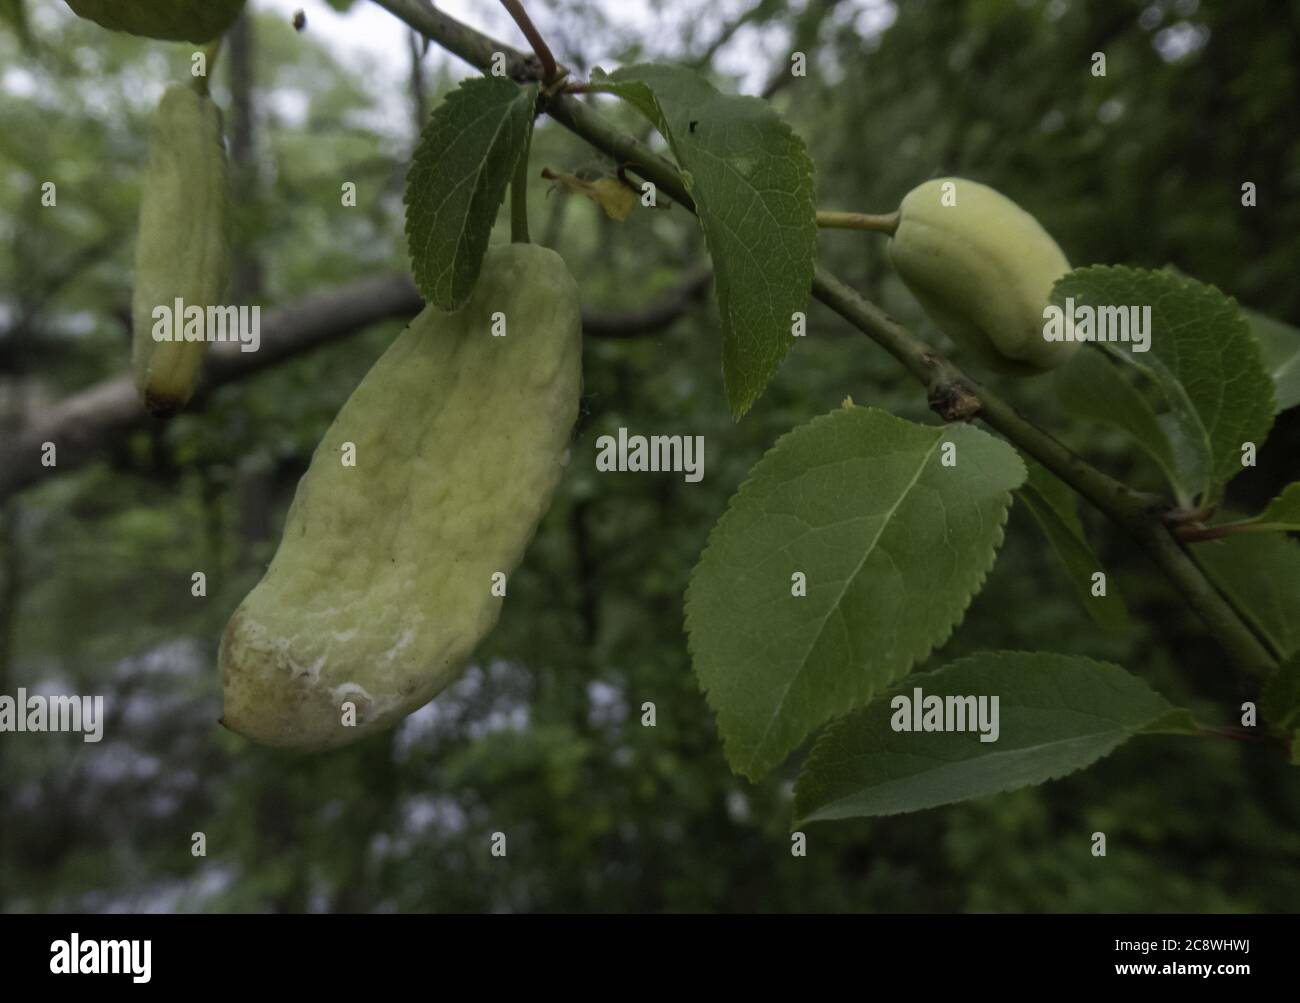
Plant: Plum
Disease: plum pocket disease